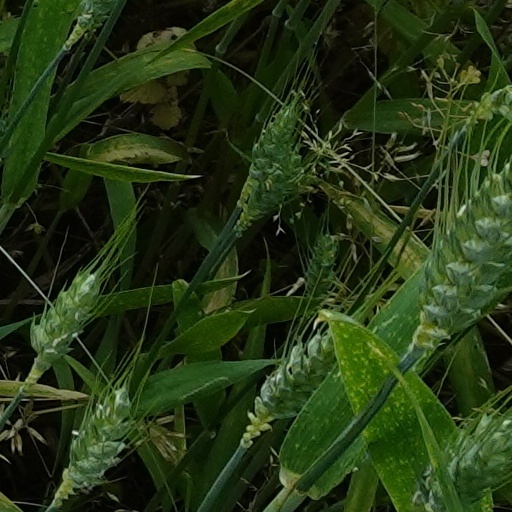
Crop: wheat